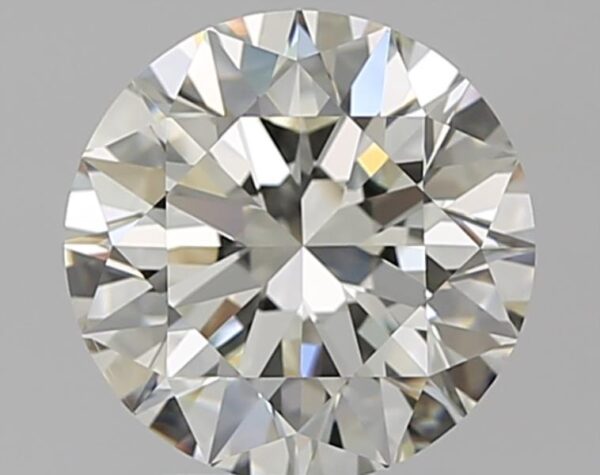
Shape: round
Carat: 2.51
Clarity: VVS1
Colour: I
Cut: EX
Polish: EX
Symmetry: EX
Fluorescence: N
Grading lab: GIA
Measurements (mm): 8.67 x 8.7 x 5.4